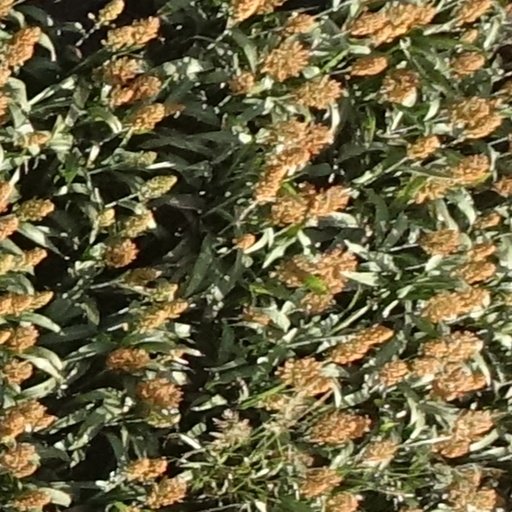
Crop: sorghum